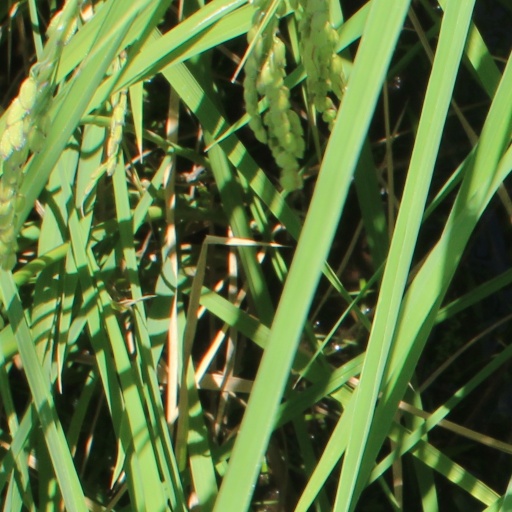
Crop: rice